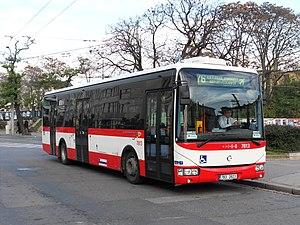
Le Crossway LE est un autocar à plancher bas fabriqué et commercialisé par les constructeurs Irisbus puis Iveco Bus depuis 2007. Dès 2014, Iveco Bus appose son logo sur la calandre. Il a pour but principal de rouler sur des lignes BHNS/CHNS urbaine, périurbaine et interurbaine courte.